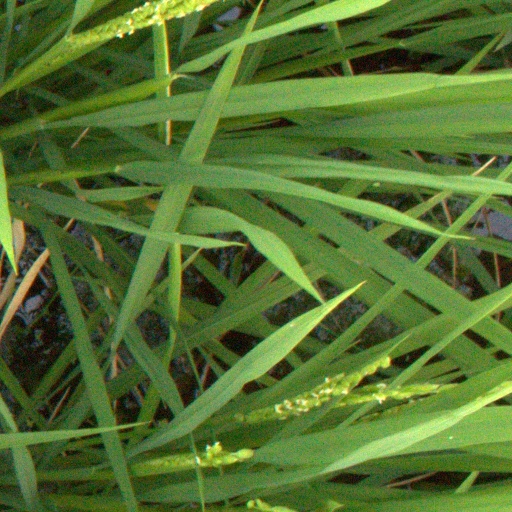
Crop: rice